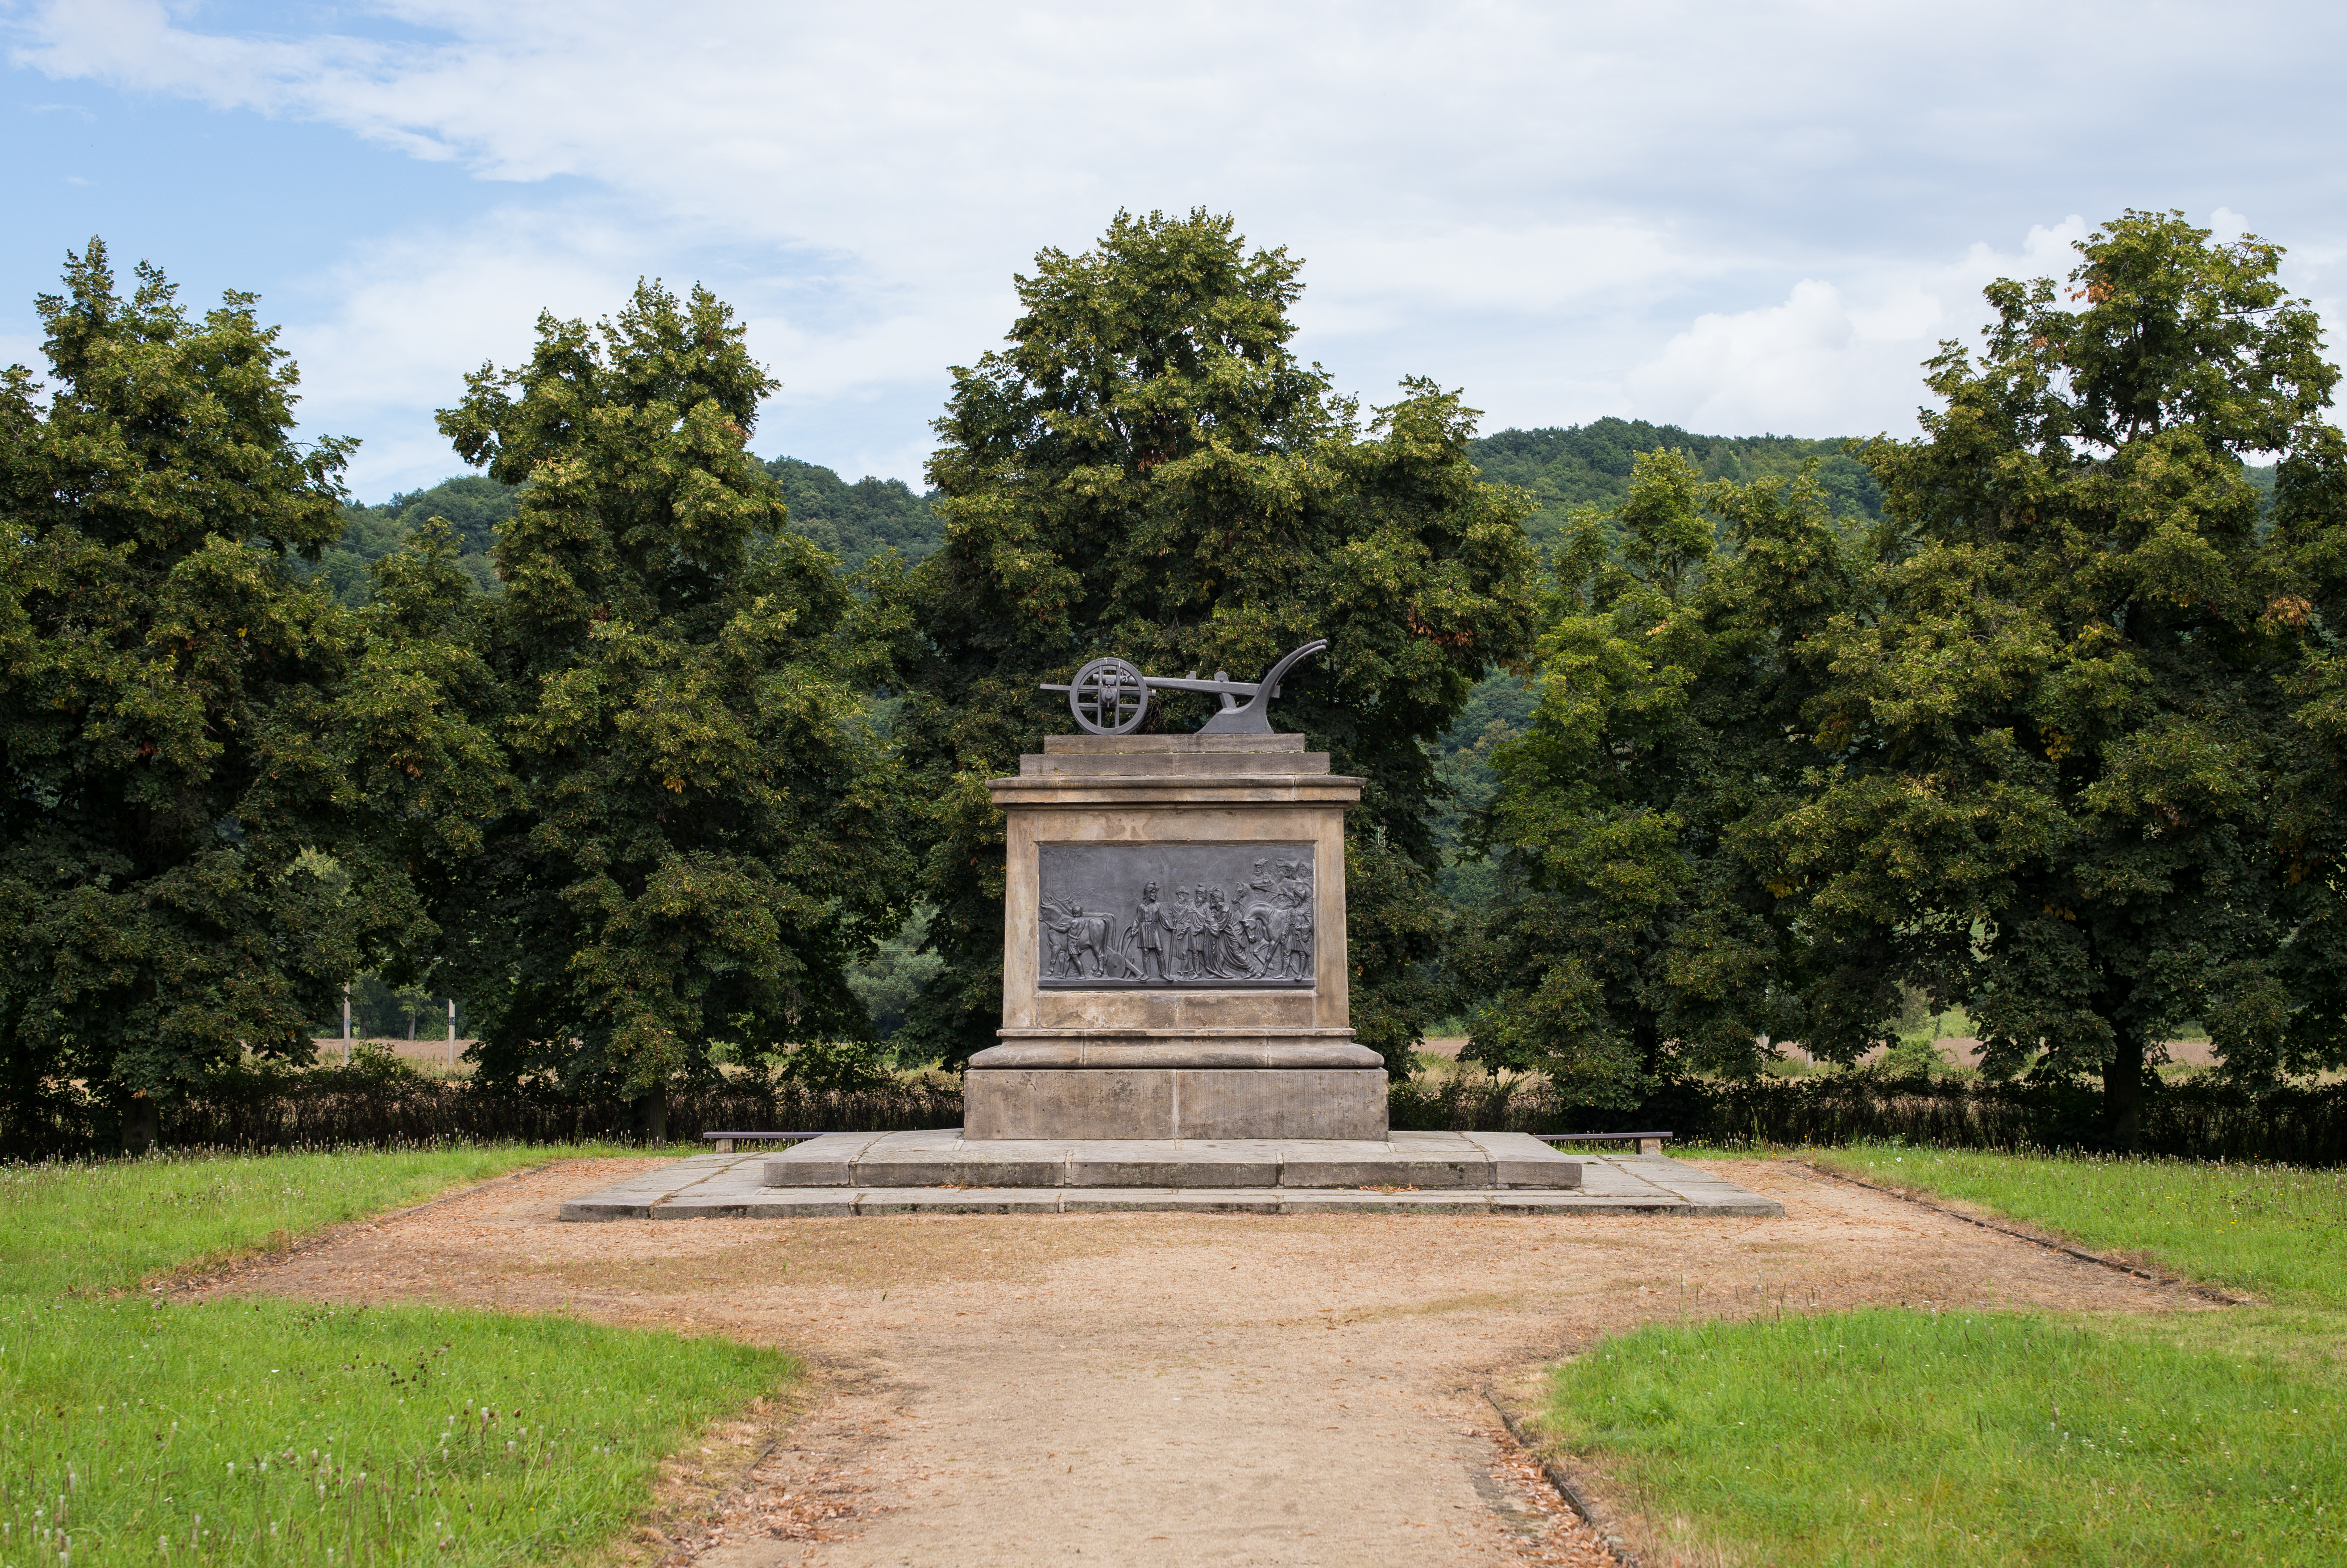
field, monument, travel, pole, europe, park, memorial, m, 50, history, royal, estate, leica, 240, summilux, czech, czechia, bohemia, stadice, premysl, orac, ploughman, kralovske, pomnik, legend